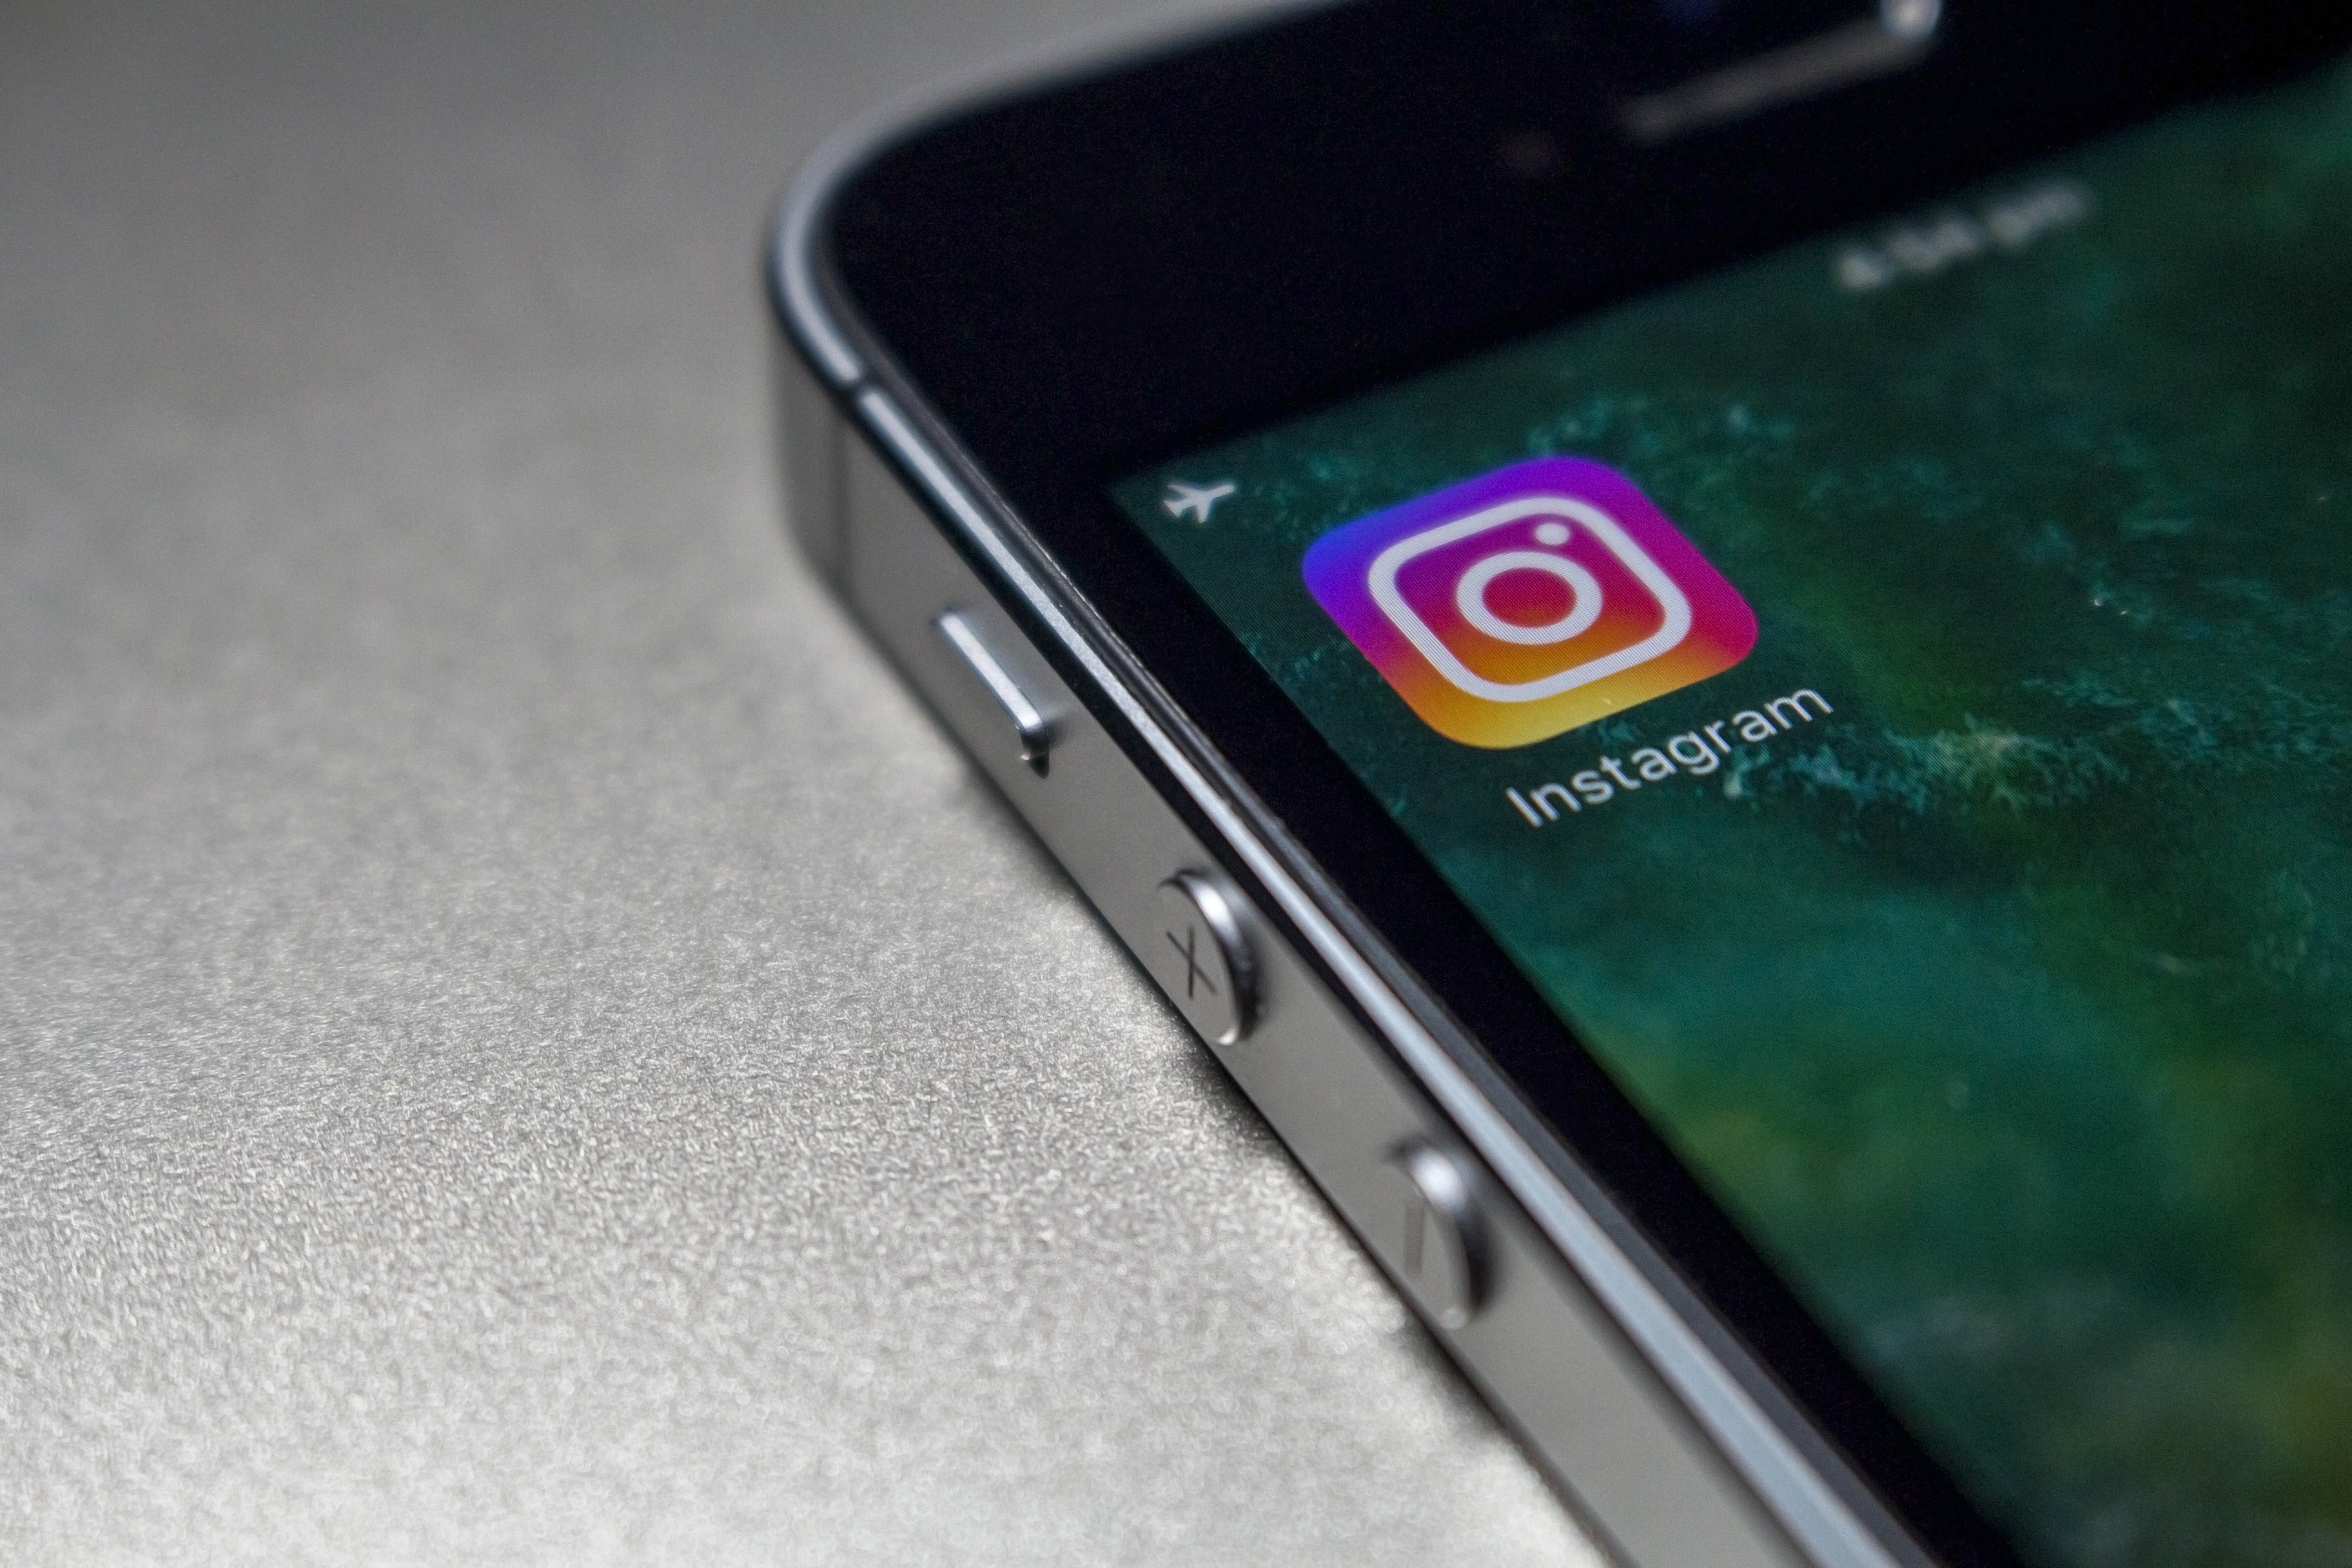
laptop, smartphone, blur, technology, social, web, internet, touch, telephone, gadget, mobile phone, still life, blogging, social media, indoors, electronics, instagram, information, connection, multimedia, wireless, blog, data, networking, electronic device, portable communications device, communication device, home screen